Tennant Creek

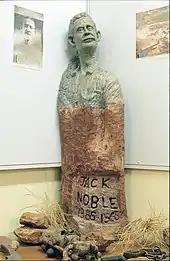
Sculpture depicting Jack Noble

The Warumungu people have lived in the region surrounding Tennant Creek for thousands of years. The traditional name for the creek north of where the town is now located is Jurnkkurakurr, although it is now used to refer to the area of the township as well. The first European explorer to pass through the region was John McDouall Stuart in 1860, on his unsuccessful first attempt to cross the continent from south to north. He named a creek to the north of the town after John Tennant, a financier of his expedition and a pastoralist from Port Lincoln, South Australia, in gratitude for the financial help Tennant had provided for Stuart's expeditions across Australia.